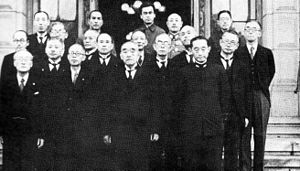
Japans kapitulation / Det øverste krigsråd
Suzukiregeringen i juni 1945
Japans kapitulation den 2. september 1945 betød afslutningen på kampene under 2. verdenskrig. I slutningen af juli 1945 var den kejserlige japanske flåde ude af stand til at udføre operationer og de allieredes invasion af Japan var nært forestående. Mens den japanske krigsledelse officielt udtrykte deres vilje til at kæmpe til den bitre ende, gav de overfor det neutrale Sovjetunionen udtryk for ønsket om en forhandlingsfred med favorable betingelser for japanerne. Samtidig gjorde Sovjetunionen sig klar til at angribe japanerne og derigennem opfylde det løfte, som det havde givet USA og Storbritannien ved Teheran-konferencen og Jalta-konferencen.